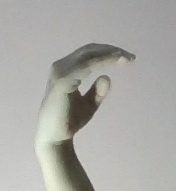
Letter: jeem